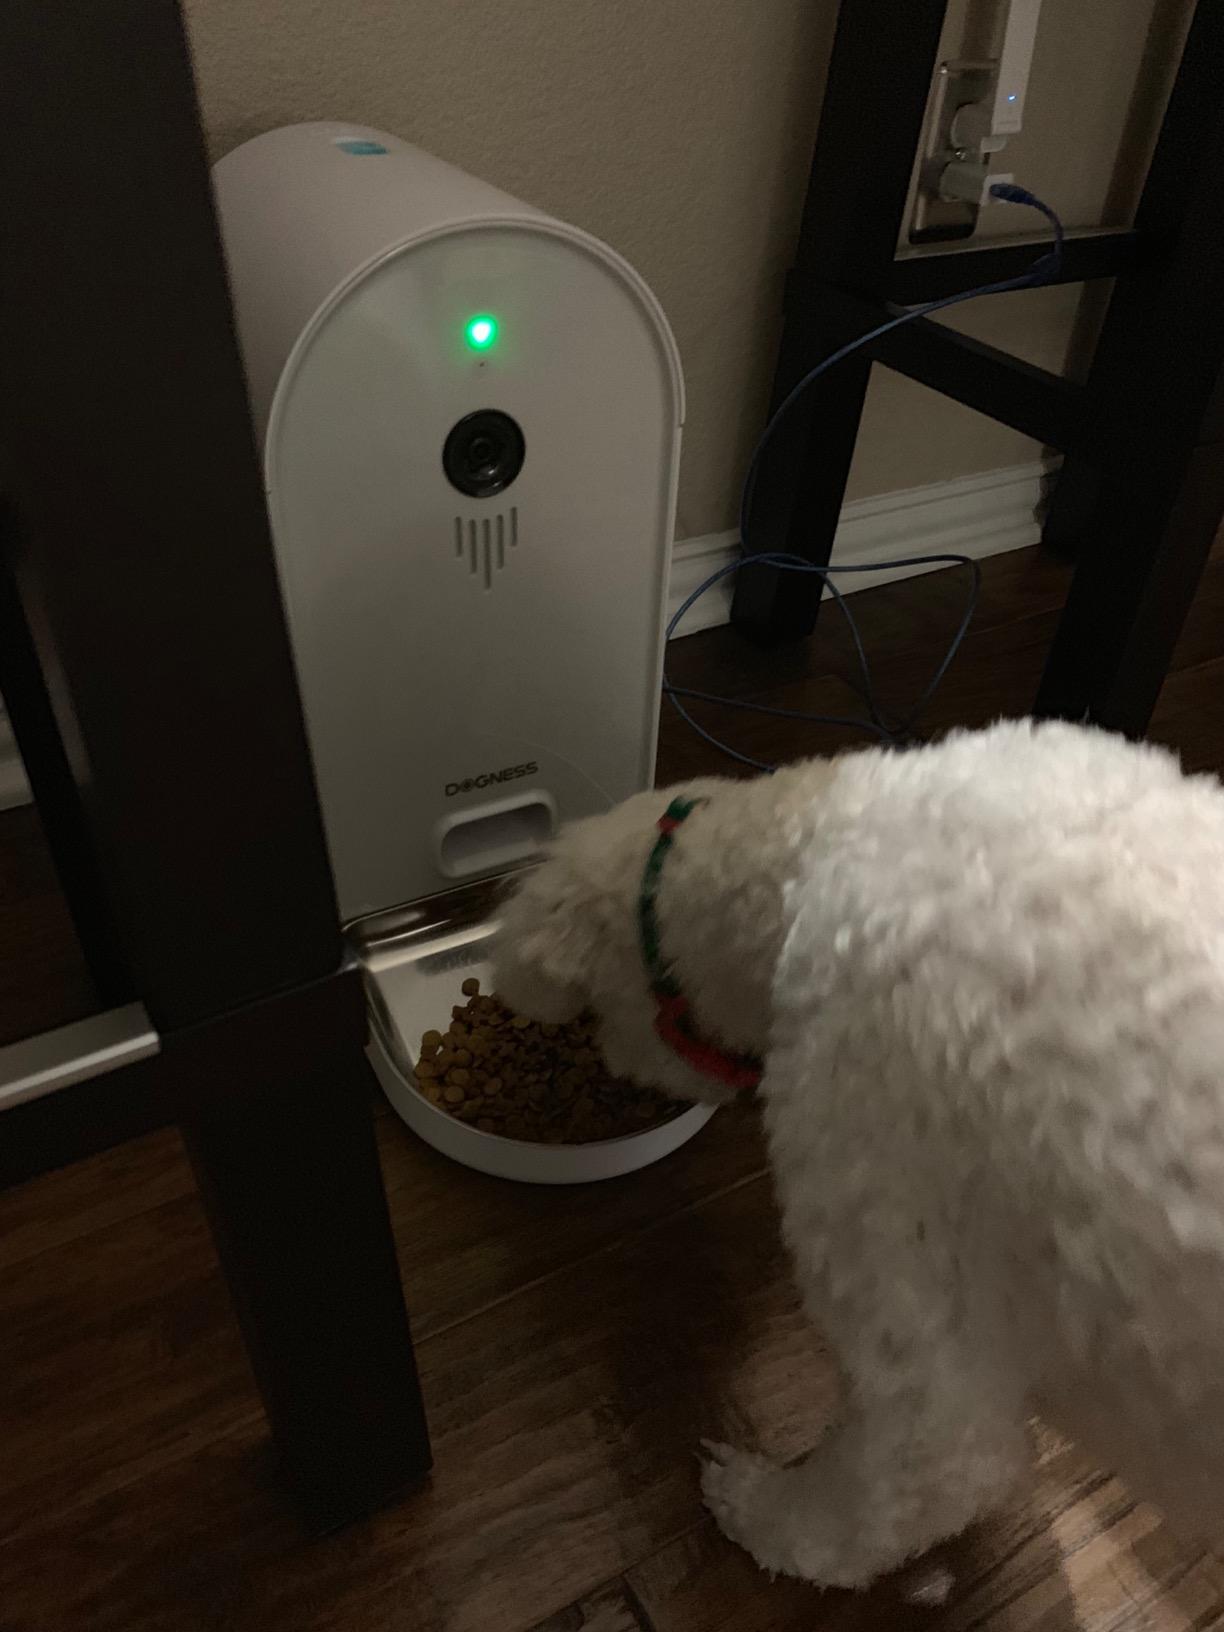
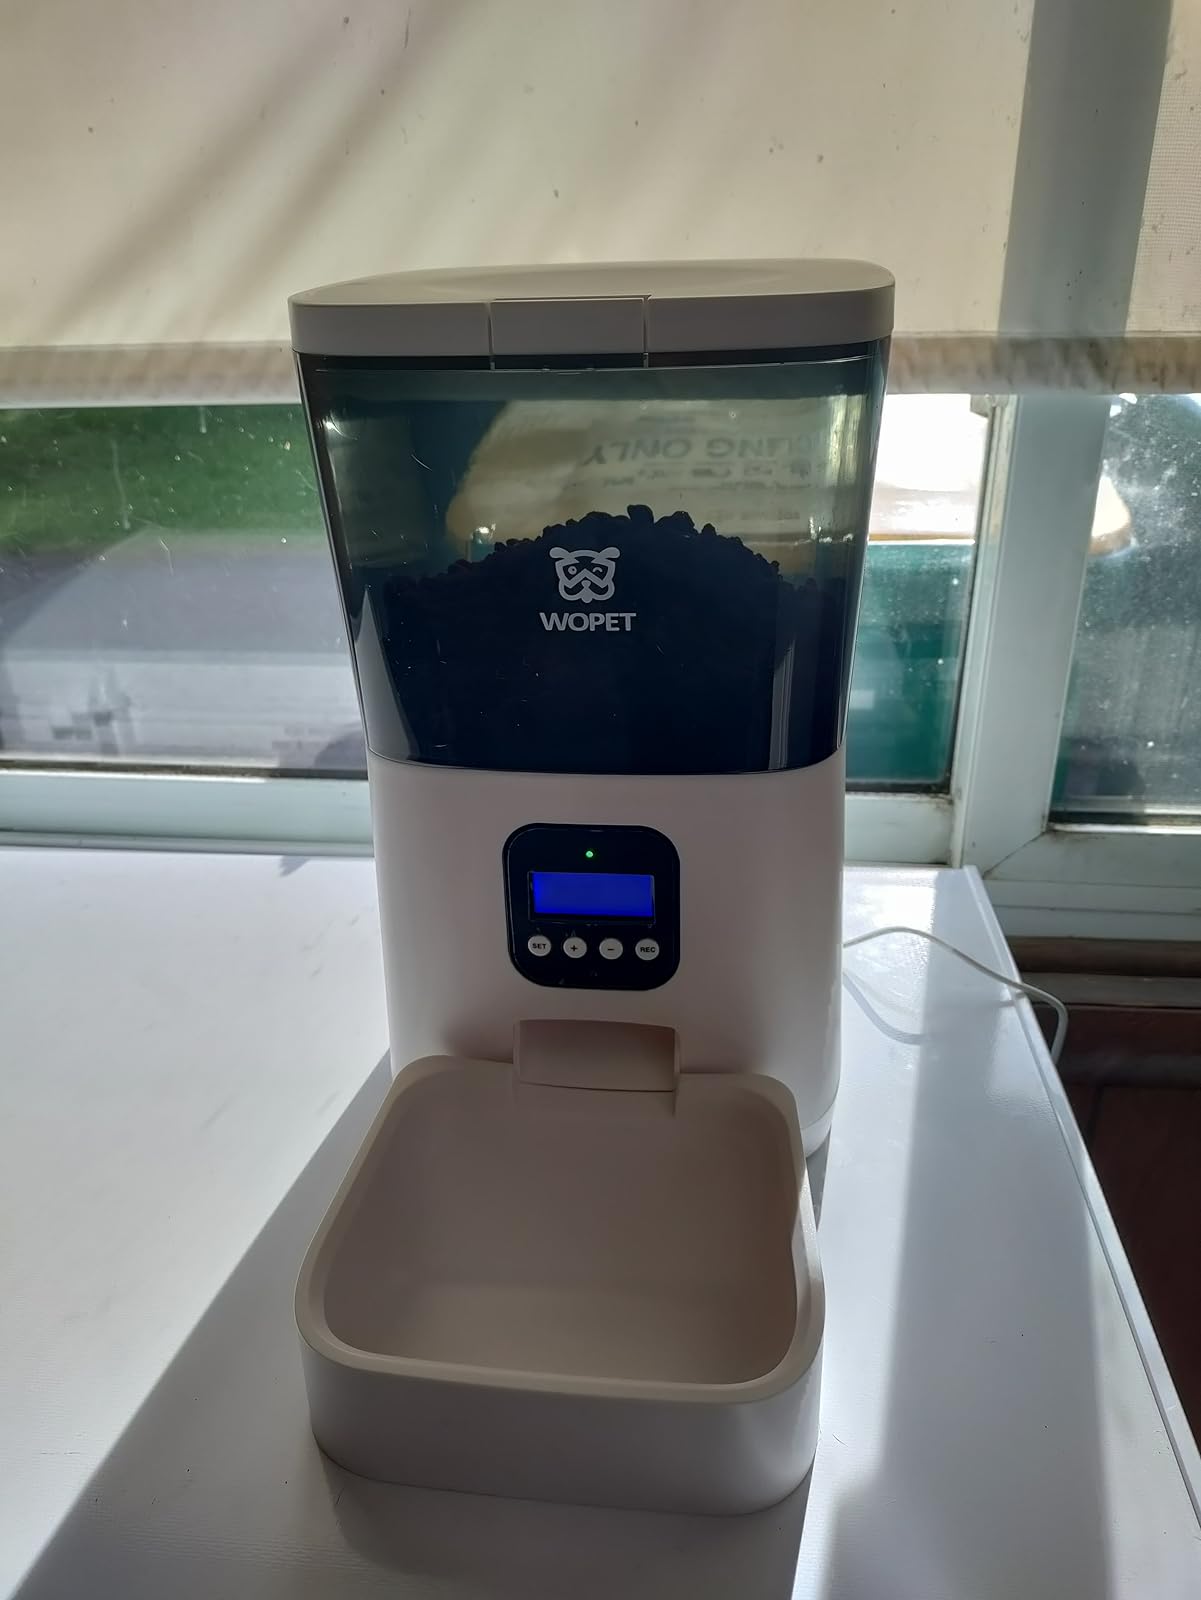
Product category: items_feeder
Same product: no